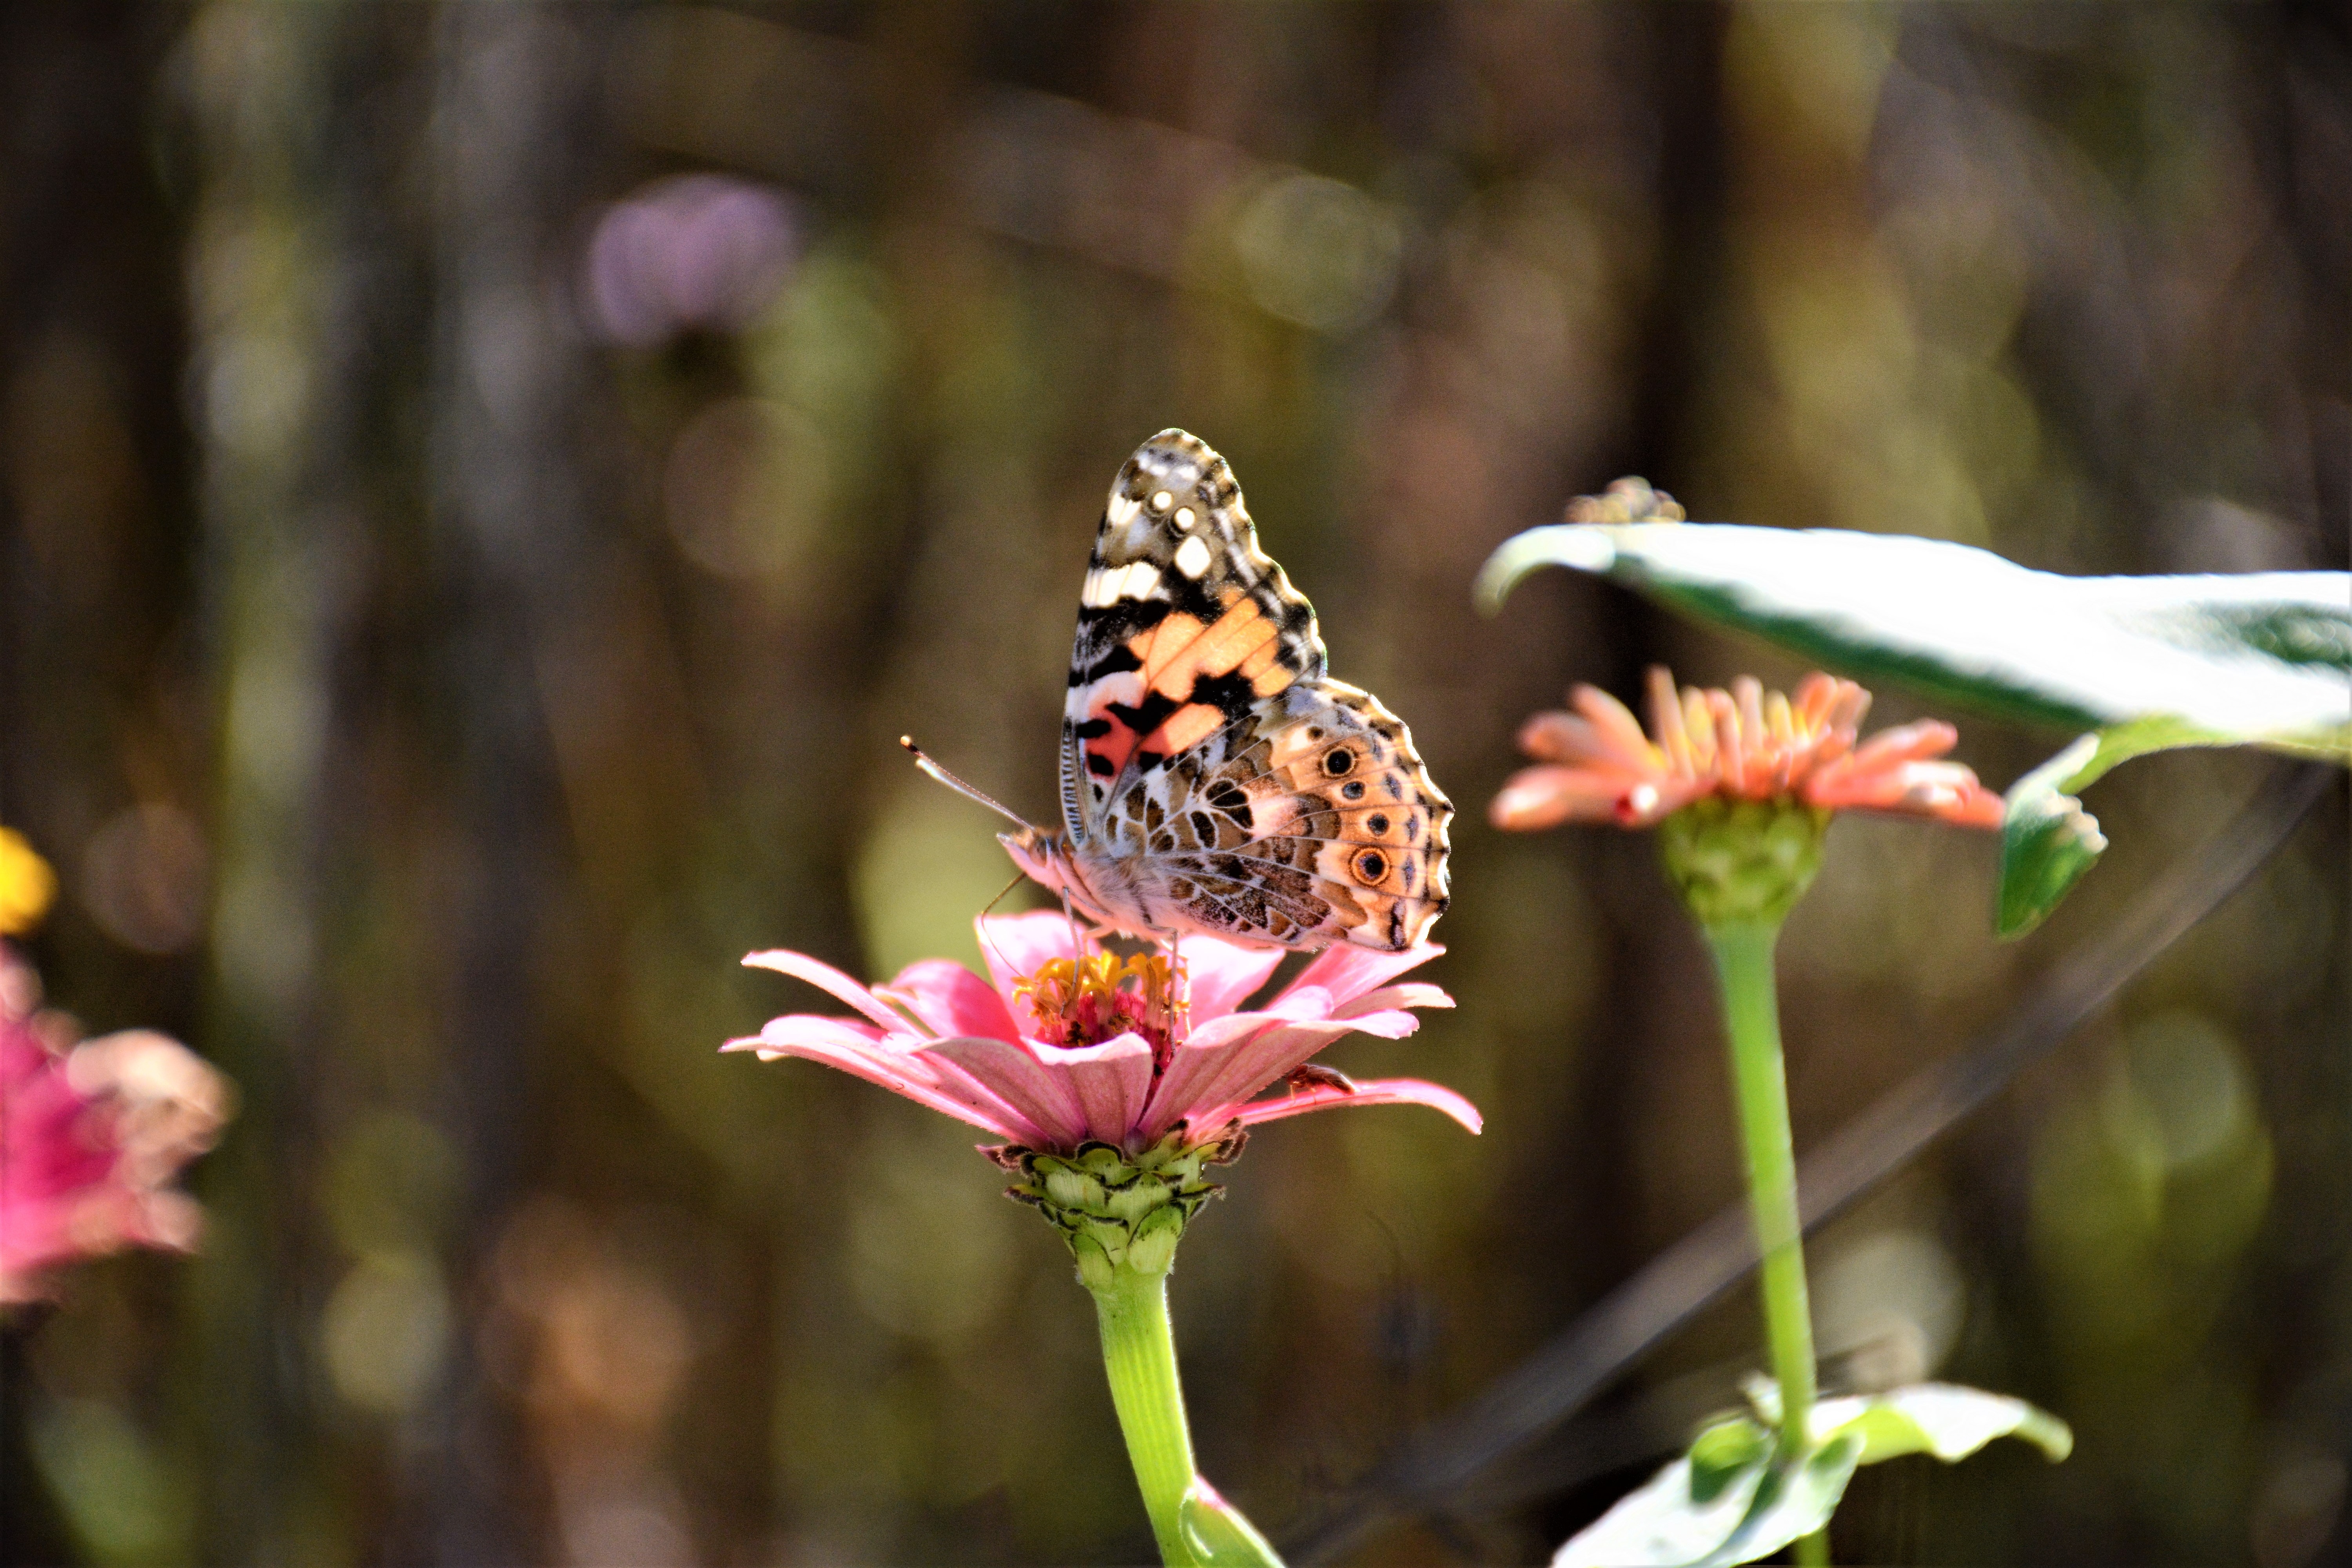
Cynthia subgenus, butterfly, insect, American painted lady, moths and butterflies, pollinator, flower, invertebrate, plant, brush footed butterfly, nectar, monarch butterfly, botany, spring, organism, vanessa cardui, pollen, flowering plant, wildflower, arthropod, macro photography, Vanessa butterfly, pieridae